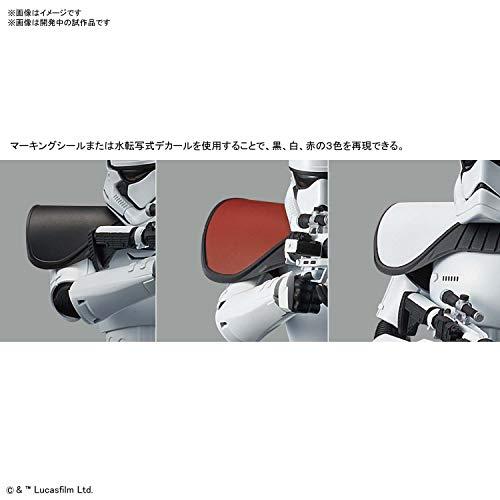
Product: Bandai Hobby Star Wars 1/12 First Order Stormtrooper Rise of Skywalker
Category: Toys & Games | Toy Figures & Playsets | Action Figures
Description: These model kits come with iconic accessories and are great to pose or display in your collection.
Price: $30.00